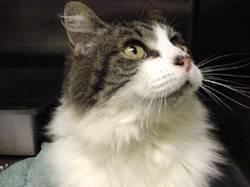
cat